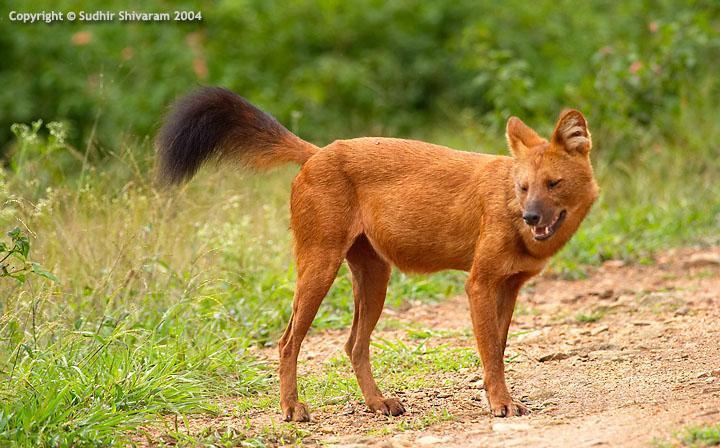
dhole